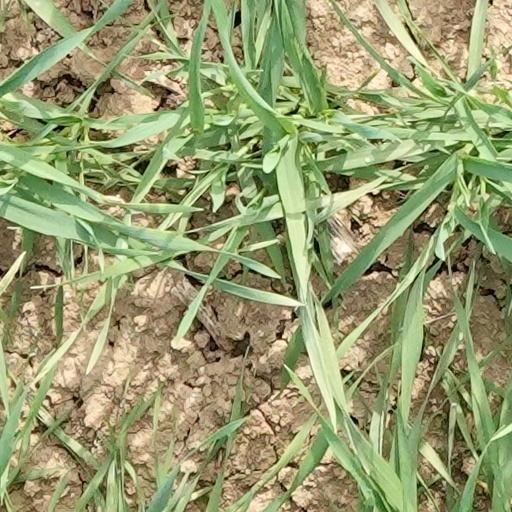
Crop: wheat